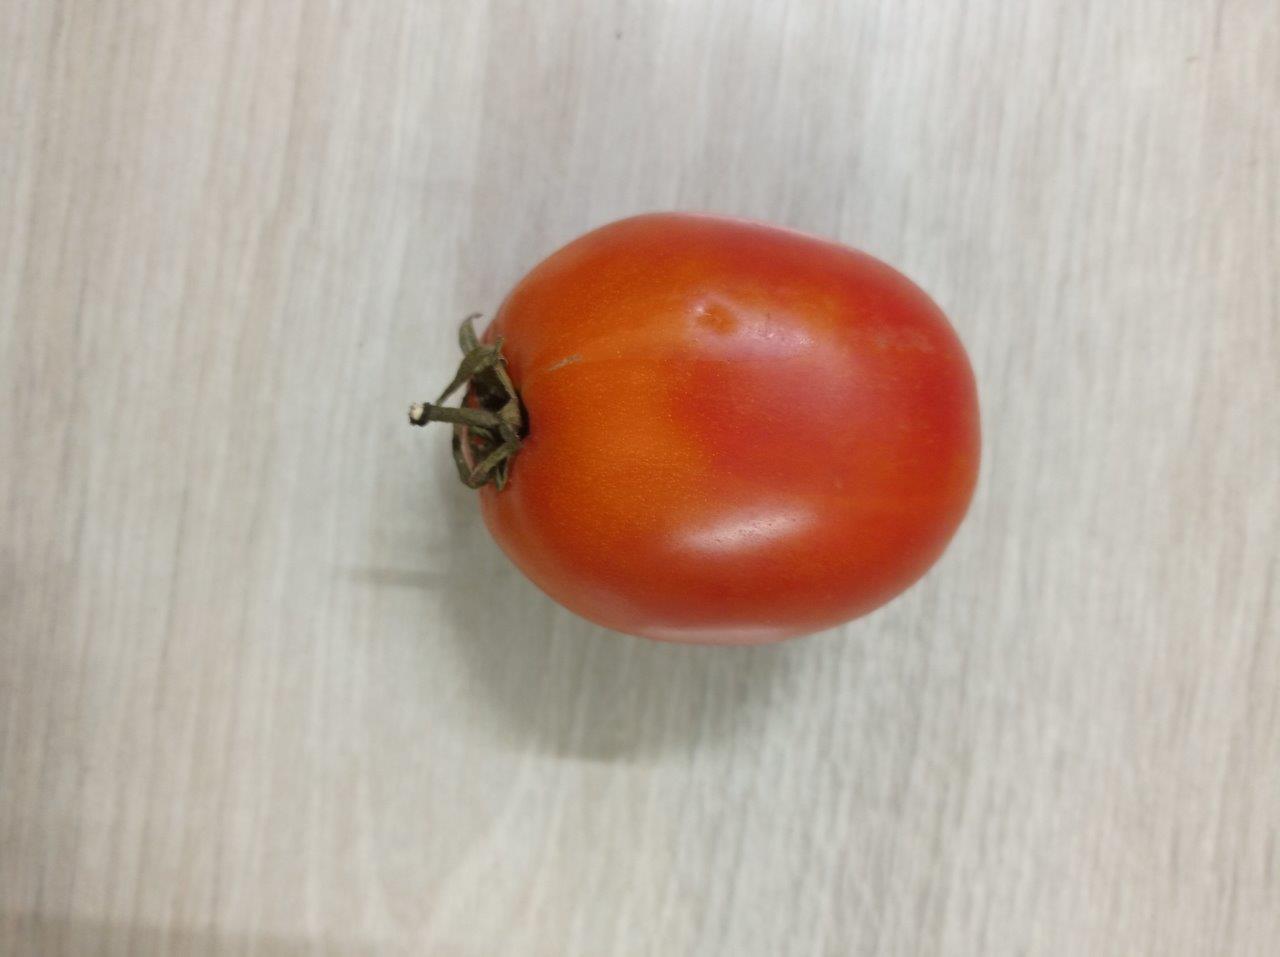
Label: Fresh